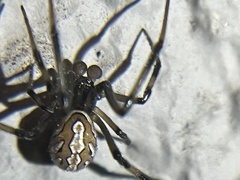
Species: Lactrodectus_hesperus